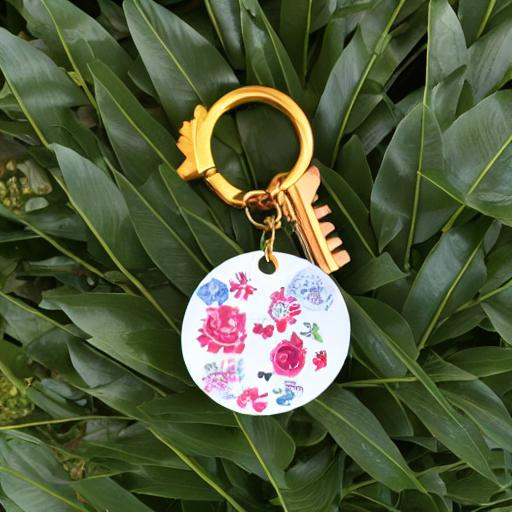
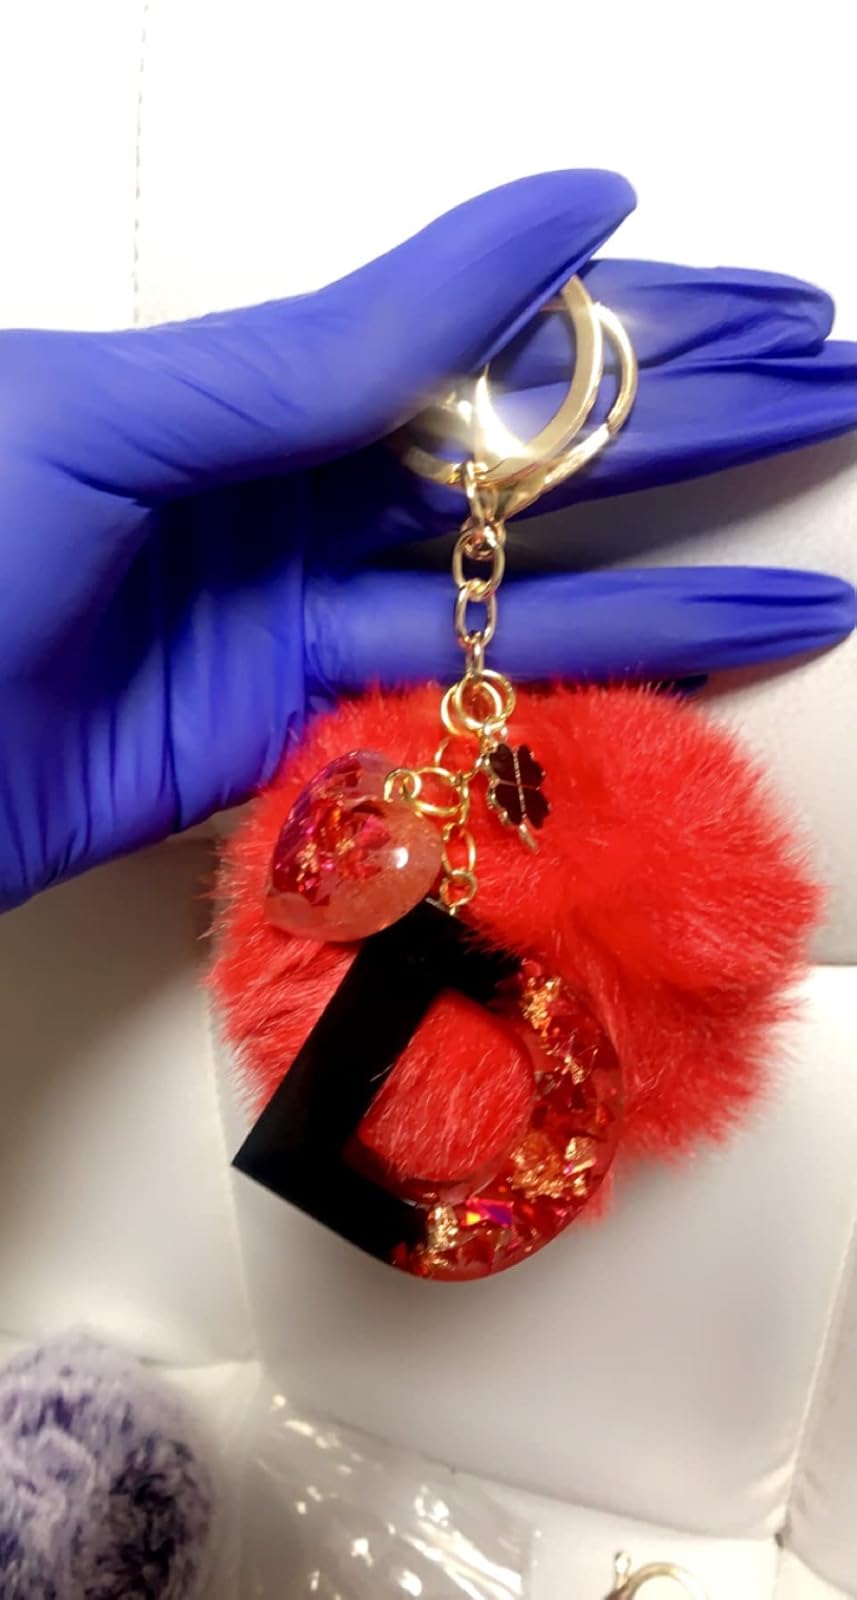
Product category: accessories_keychain
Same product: no